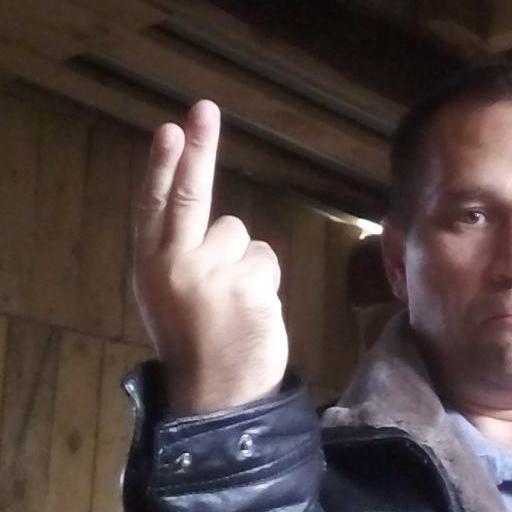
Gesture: two_up_inverted